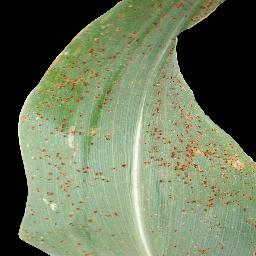
Label: Corn_(Maize)___Common_Rust